Riau Islands

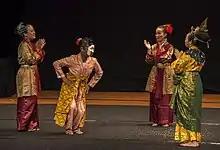
Mak Yong dancers in Bintan

Other ethnic group are mostly immigrants coming from different parts of Indonesia. Due to its proximity from Singapore, Riau Islands have become a melting pot for different ethnic groups coming from other parts of Indonesia. The Javanese is the dominant ethnic group of the immigrants, forming 23.19% of the total population. The Javanese who stayed here are mostly due to the Transmigration program enacted by the Dutch during the colonial period to reduce the overpopulated Java and continued until the end of the New Order. Another notable immigrants are the Minangkabau (Minang), who mostly originated from West Sumatra. Owing to its "rantau" (migration) culture, many Minangkabau people has migrated away from their homeland. The history of the Minangkabau migration in West Sumatra to the Riau mainland and the Riau Islands has been recorded to have lasted a very long time. When the means of transportation were still using the river, many Minang people migrated to various cities such as Tanjung Pinang and Batam. Most of Minangkabau people work as traders, peddlers, and craftsmen, in addition to doctors, lawyers, and journalists.